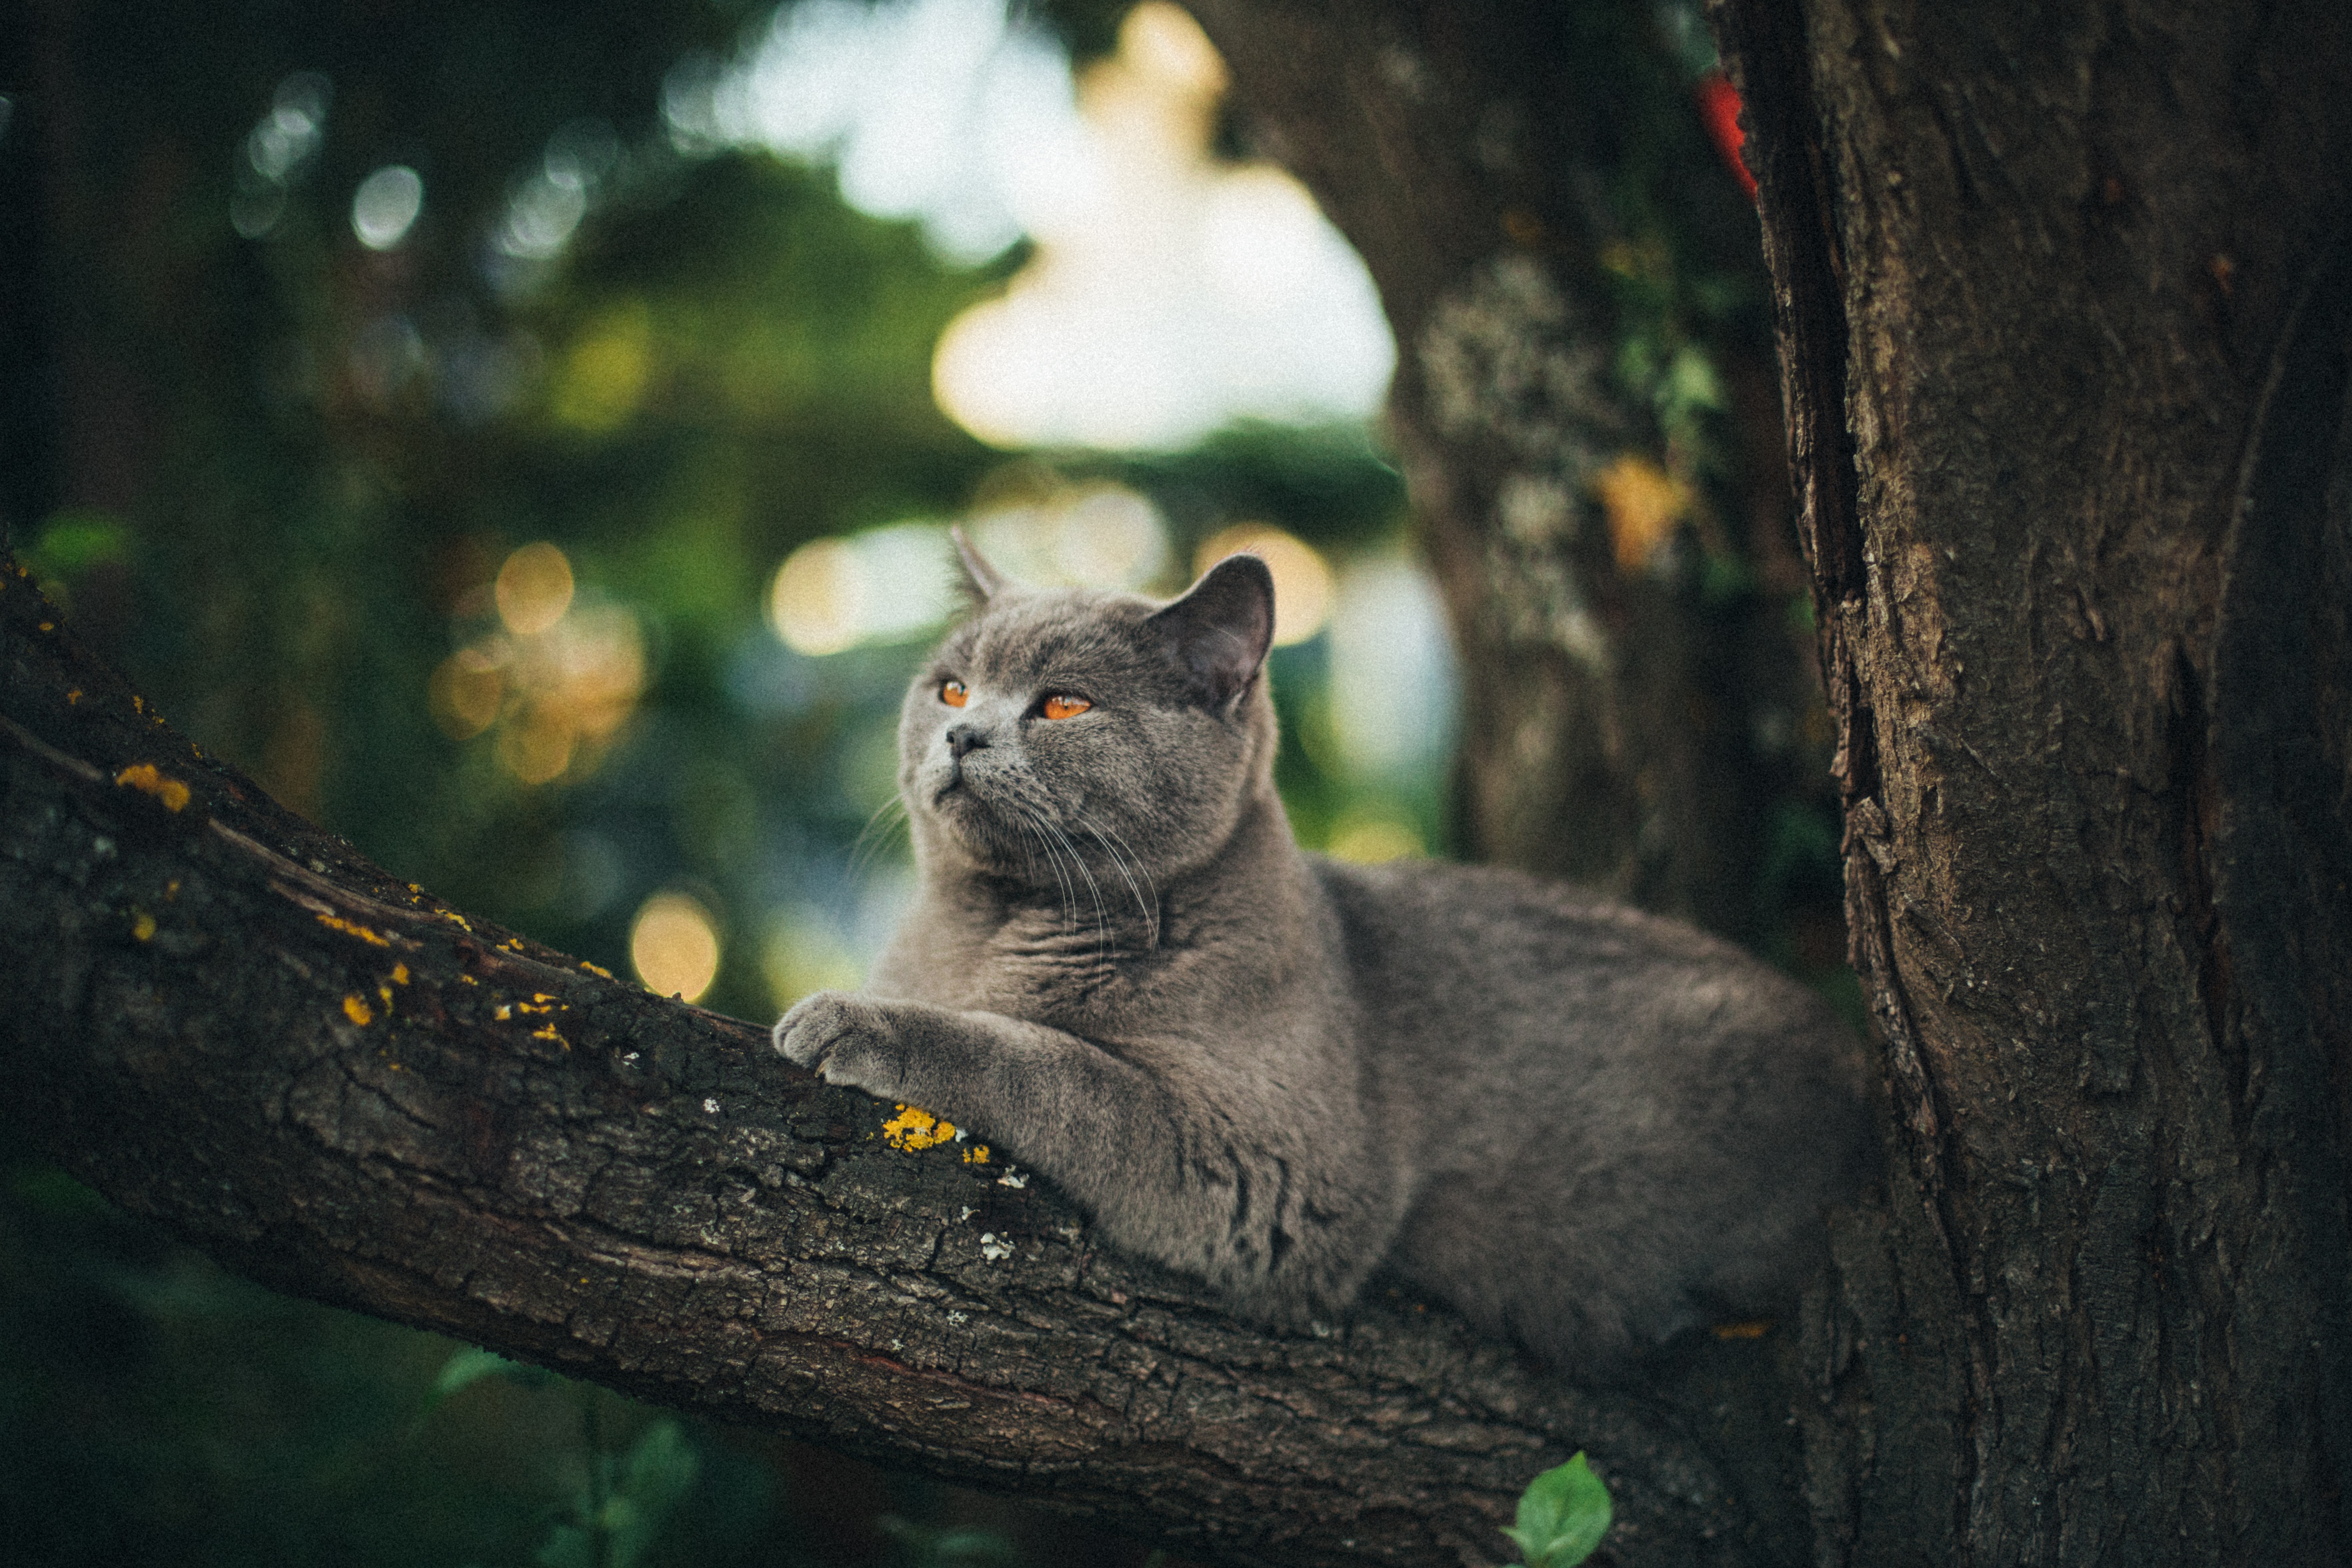
Label: gatto